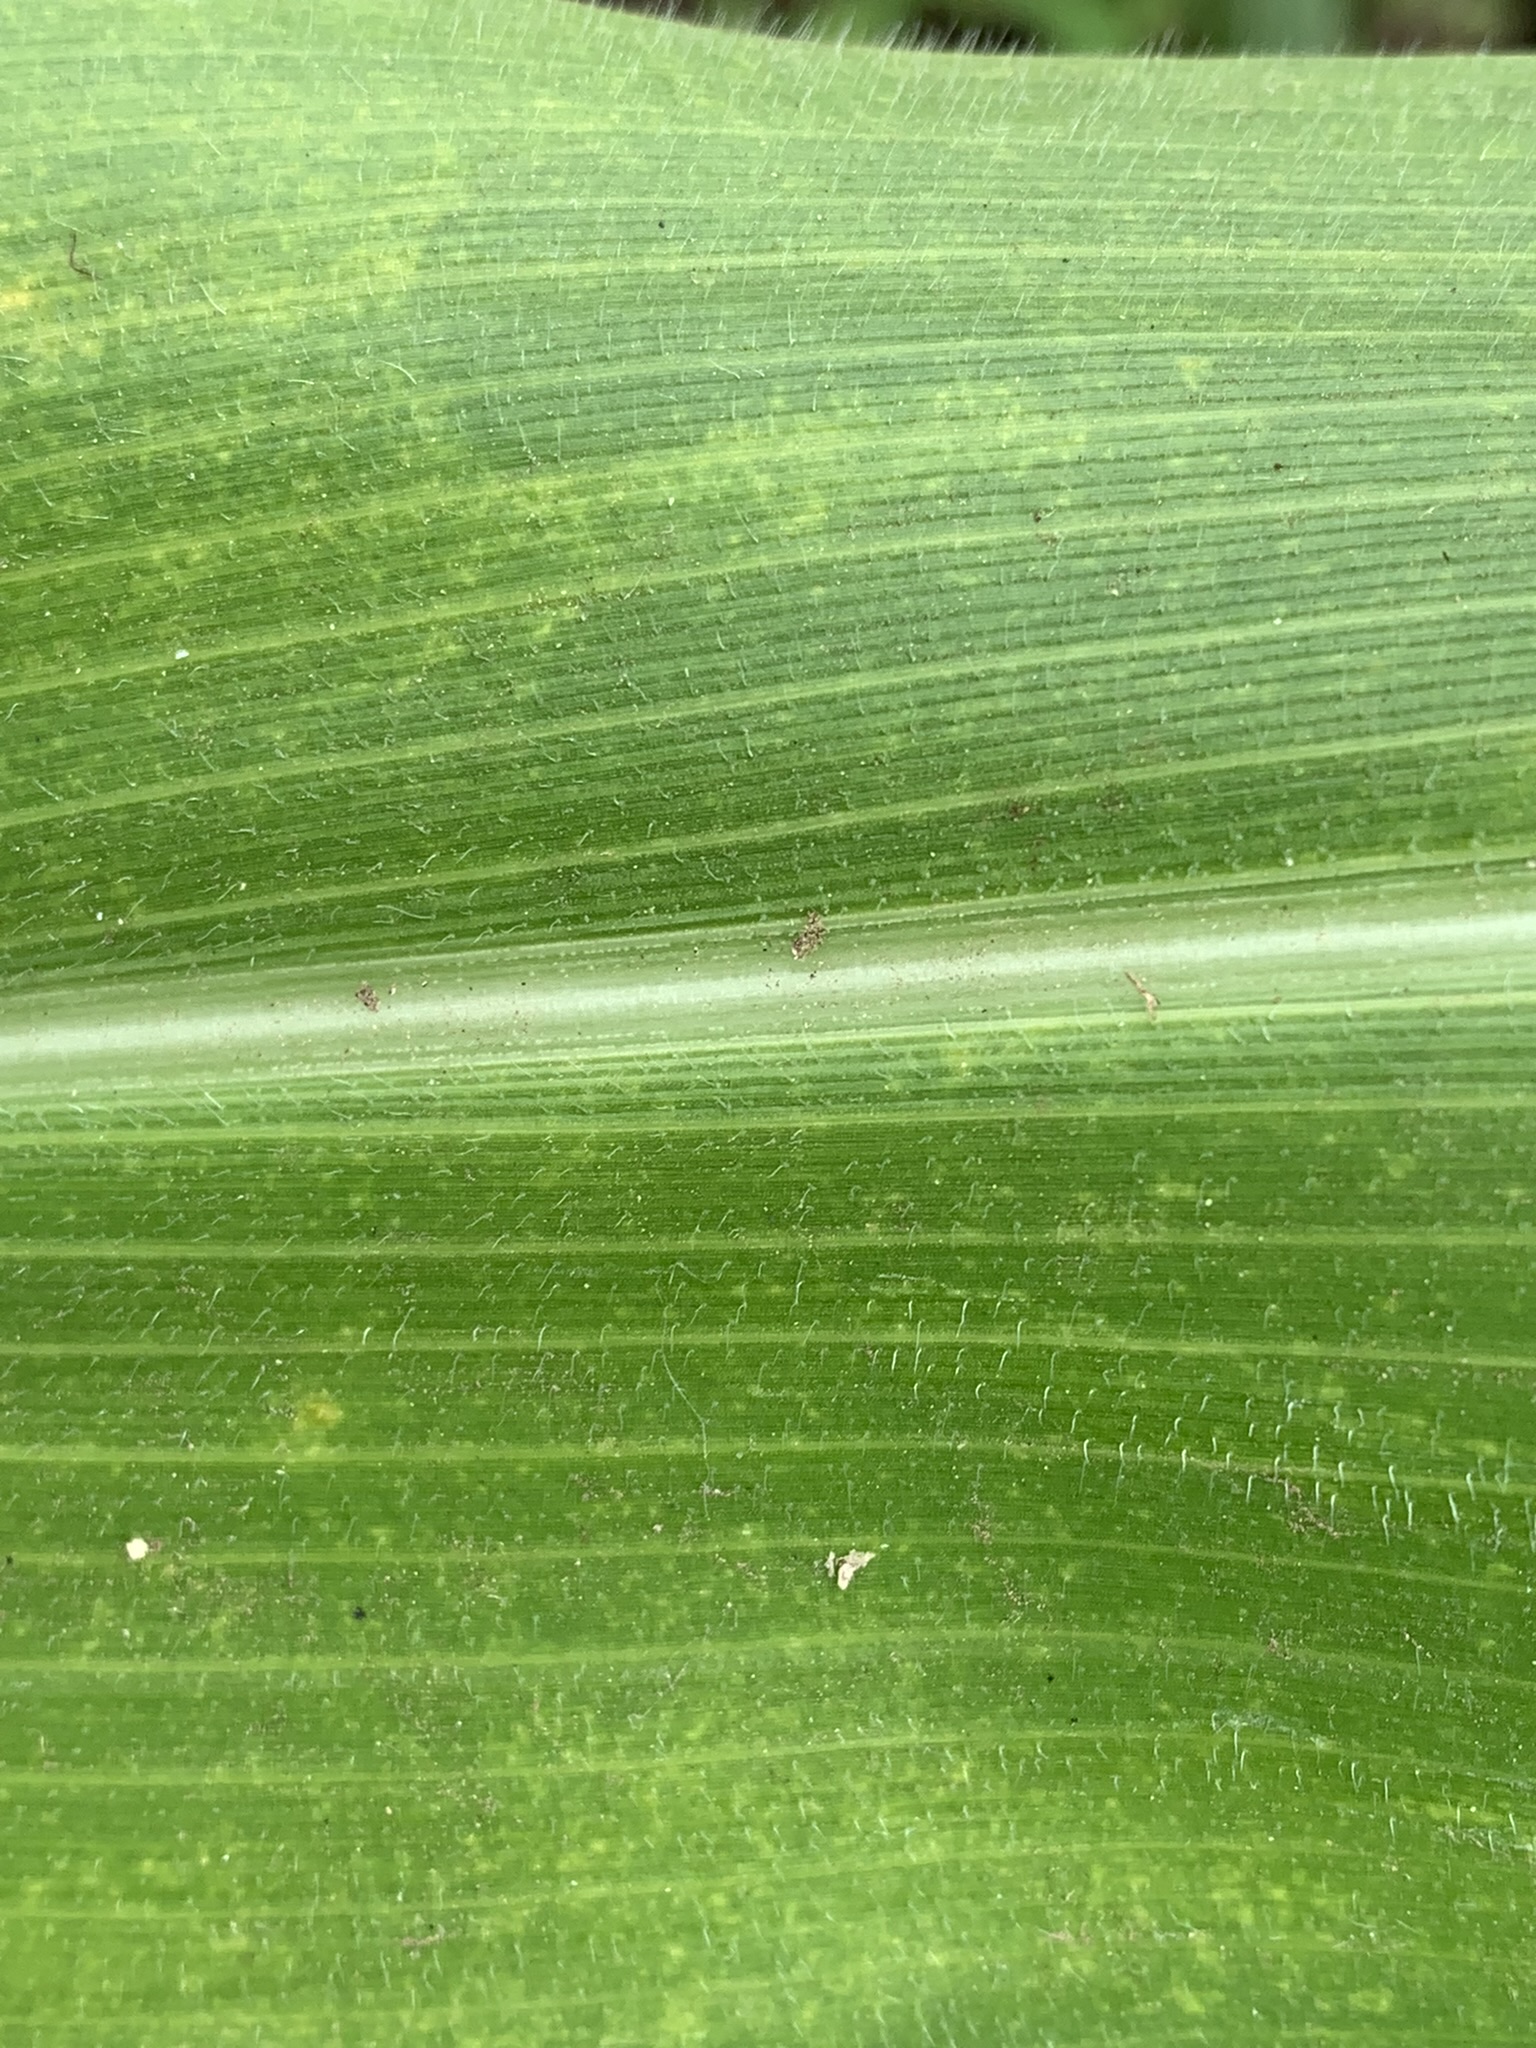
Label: Healthy